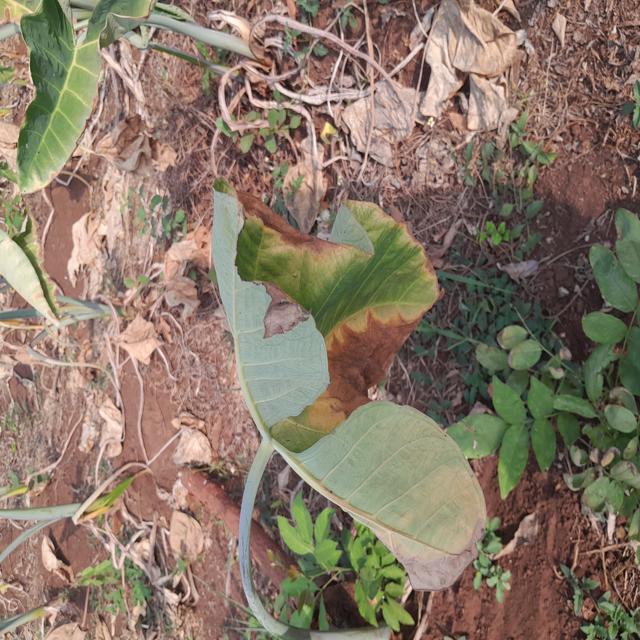
Label: Mid_Blight